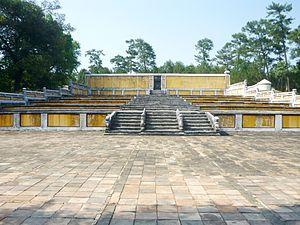
Mausolée de l'empereur Gia Long près de Hué - Vietnam Tiếng Việt: Thể loại:Nhà Nguyễn Thể Loại:Di tích cố đô Huế Thể loại:Lăng tẩm các Vua chúa Nguyễn Thể loại:Di tích ngoài Kinh Thành Huế
Le tombeau de l'empereur Gia Long est situé au Sud de Hué au bord de la rivière des Parfums à 18 km par le fleuve ou à 16 km par la route avec traversée en bateau depuis l’embarcadère de Kim Ngoc.